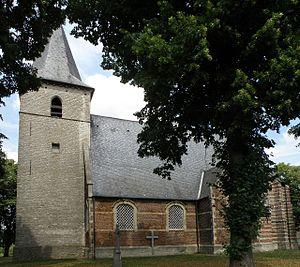
Ranst (prov. Antwerpen, België). Kapel Onze-Lieve-Vrouw-ten-Hemel-Opgenomen (17de en 18de eeuw), in het gehucht Millegem.